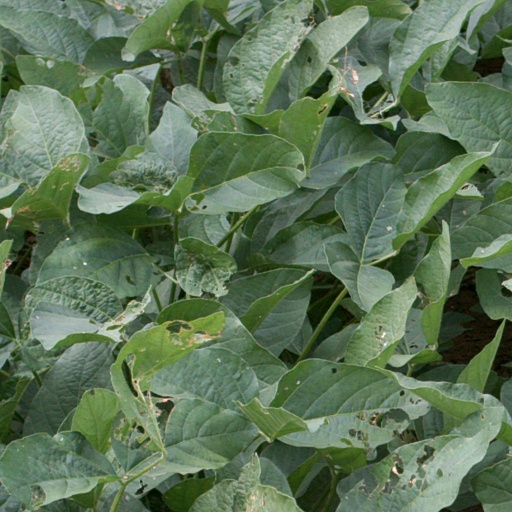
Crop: soybean